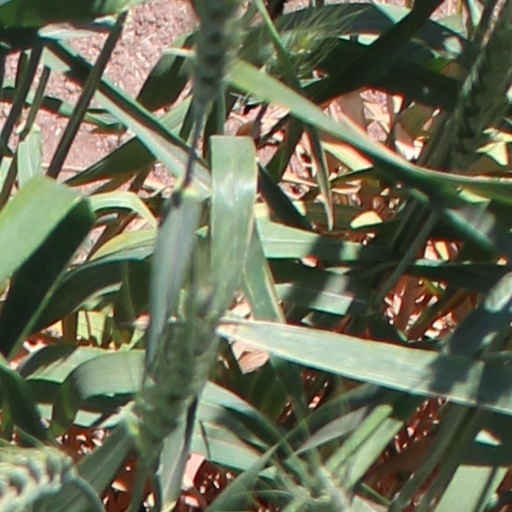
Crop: wheat